Ryan Stevenson (footballer)

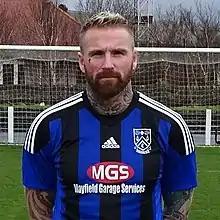

Ryan Cairns Stevenson (born 24 August 1984) is a Scottish former professional footballer who played as an attacking midfielder or forward. Over his career, he played for several clubs in Scotland and England, most notably with Heart of Midlothian where he had two separate spells and was part of the team that reached the 2012 Scottish Cup Final.